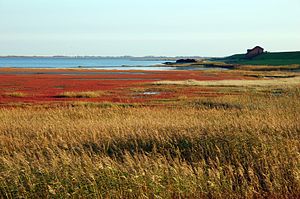
Beltring Herred Kog
Beltring Herred Kog
Beltring Herred Kog eller Beltringharder Koog er en ubeboet kog i Nordfrisland. Kogens samlede areal er på 35,41 km². Siden 1987 forbinder kogen øen Nordstrand med fastlandet. Nordstrand blev dermed en halvø. Kogens dige har en bredde ved basis på 100 meter og indeholder med Lüttmoor Sil og Holm Sil, hvor Arlåen munder i Nordsøen, to digesluser.